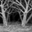
Label: forest